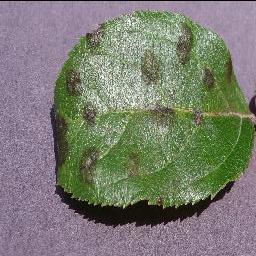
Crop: apple
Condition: scab